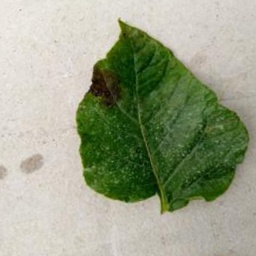
Etiqueta: Late Blight